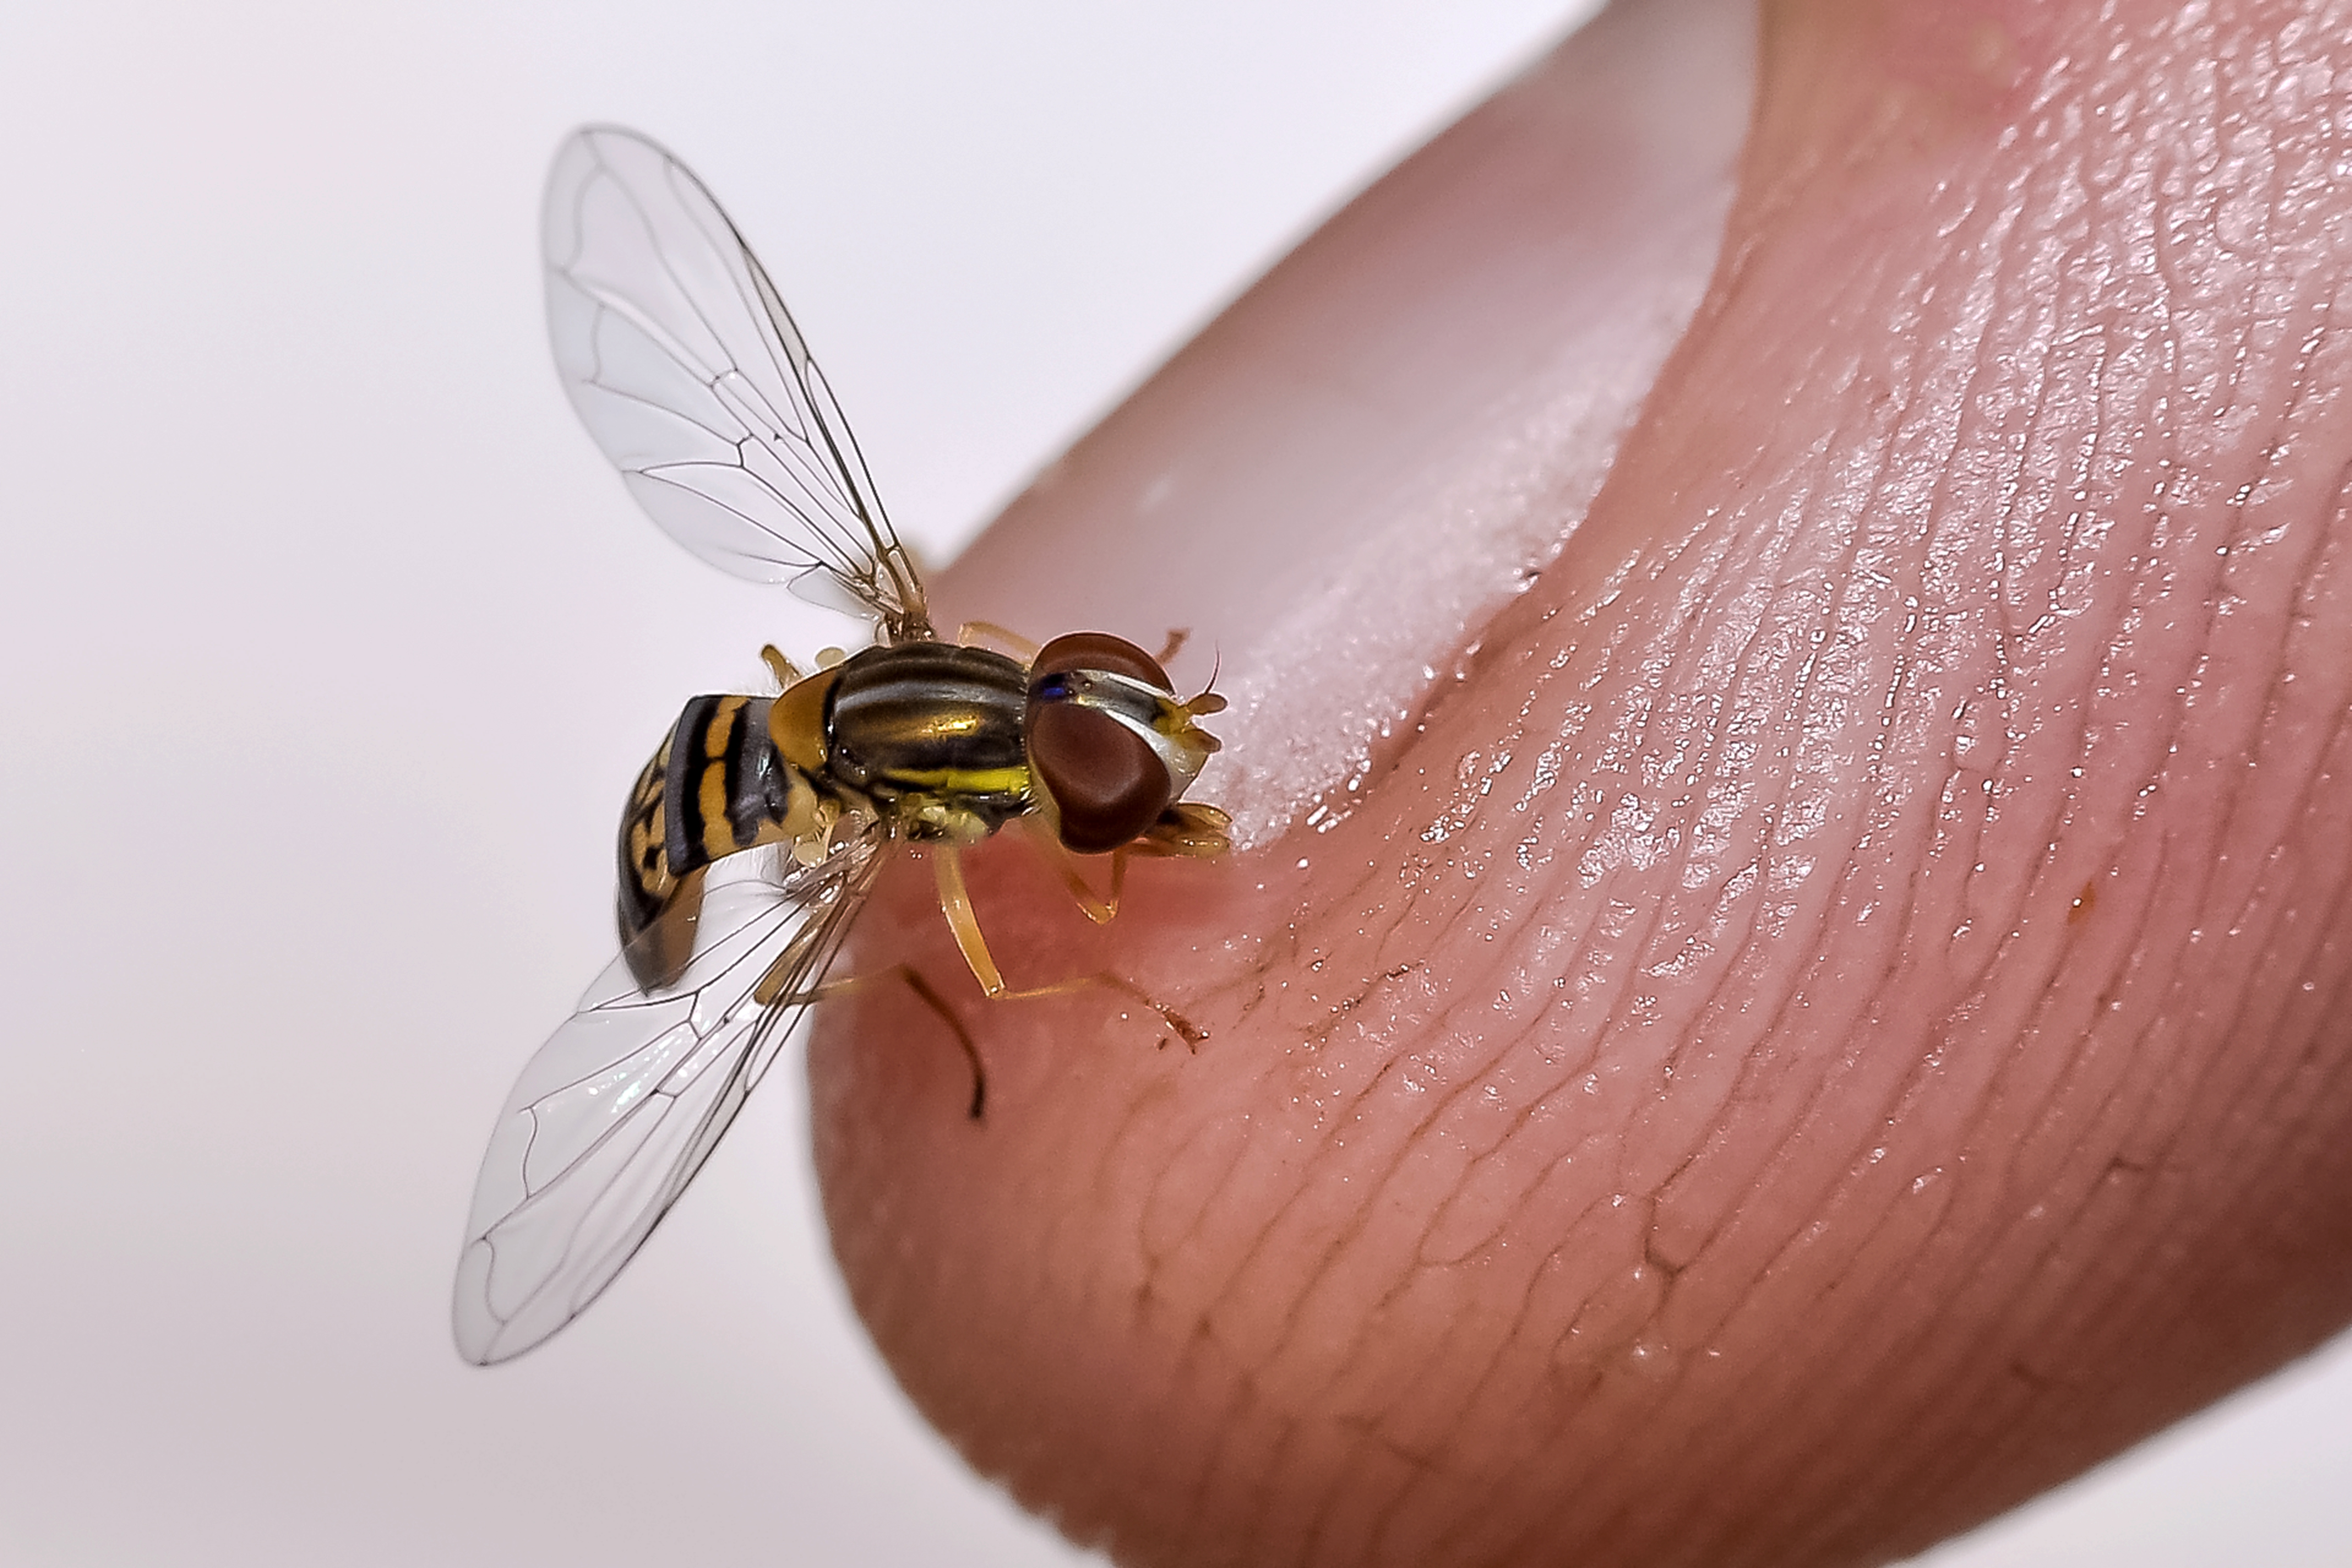
wing, photography, petal, fly, finger, insect, fauna, invertebrate, close up, pest, macro photography, arthropod, membrane winged insect, muri oca